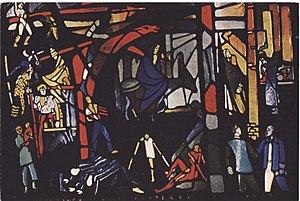
Vitrail pour l'Expo 58 à Bruxelles, aujourd'hui rue Guimard
Le baron Antoine Allard, né à Bruxelles le 16 décembre 1907 et mort le 18 juin 1981, est un peintre et pacifiste belge, cofondateur d'Oxfam Belgique. Il est issu d'une famille de banquiers.